Vallejo Flour Mill

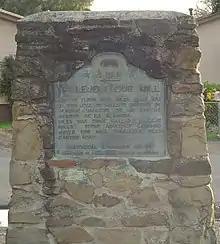
Vallejo Flour Mill historical marker CHL #46 (2008), on Mission Blvd, Fremont, CA

A watercolor painting of the 1856 Flour Mill, done by Carmelita Vallejo, J & J Vallejo's daughter then finishing her studies at the San Jose Notre Dame Academy, showed several buildings surrounding a three-story Flour Mill building with a large wooden wheel on the north side. According to the Alameda County Gazette (January 1857), the wheel was the overshot design, 30 feet in diameter and 8 feet broad, and the millstone was 4 feet in diameter. The Flour Mill cost $5,000 and had a capacity of 150 barrels of flour a day.